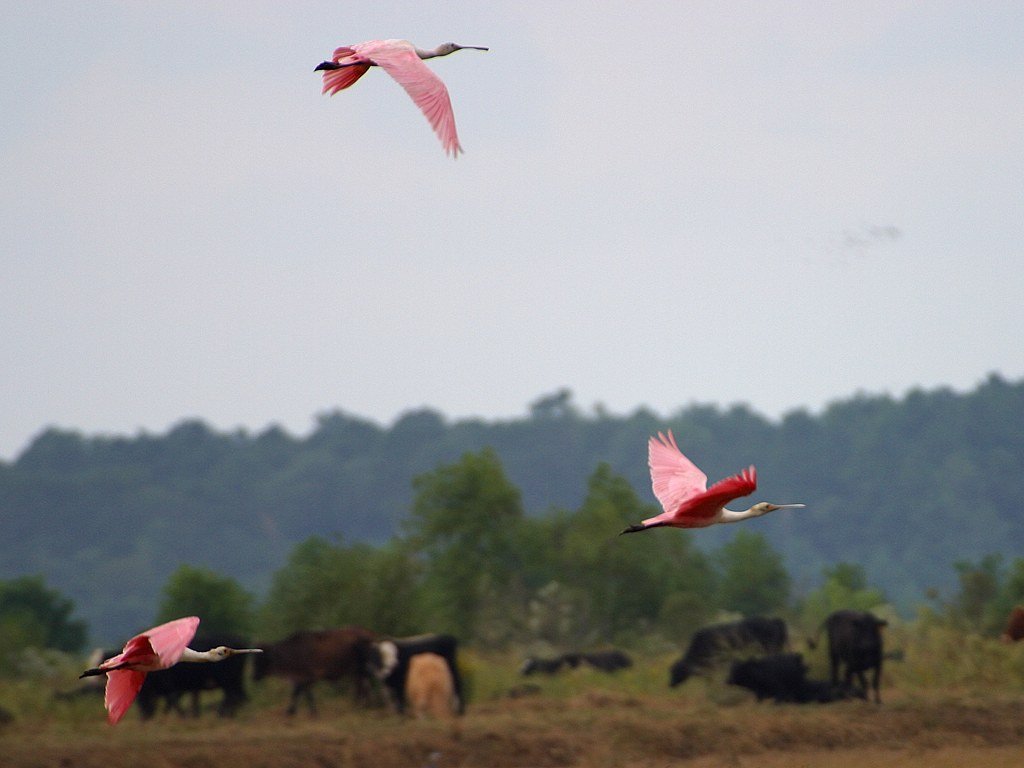
nature, bird, wing, animal, fly, kite, flight, extreme sport, toy, feather, fauna, parachute, sports, creature, animal world, flamingos, atmosphere of earth, windsports, kite sports, sport kite